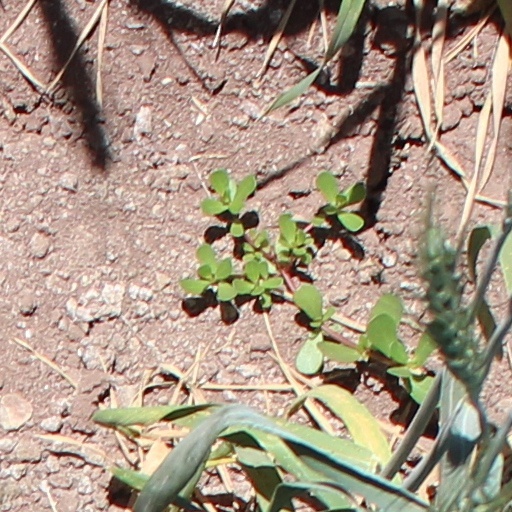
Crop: wheat